International child abduction in Japan

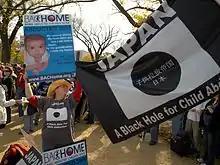
Protesters of abduction of children to Japan at the Rally to Restore Sanity and/or Fear In Washington D.C.

International child abduction in Japan refers to the illegal international abduction or removal of children from their country of habitual residence by an acquaintance or family member to Japan or their retention in Japan in contravention to the law of another country. Most cases involve a Japanese parent taking their children to Japan in defiance of visitation or joint custody orders issued by Western courts. The issue is a growing problem as the number of international marriages increases. Parental abduction often has a particularly devastating effect on parents who may never see their children again.